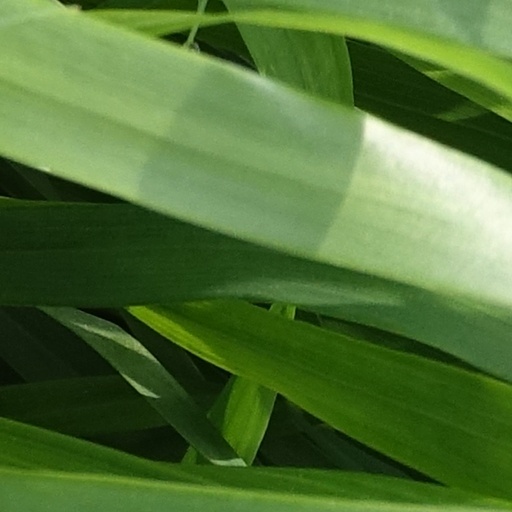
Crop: wheat